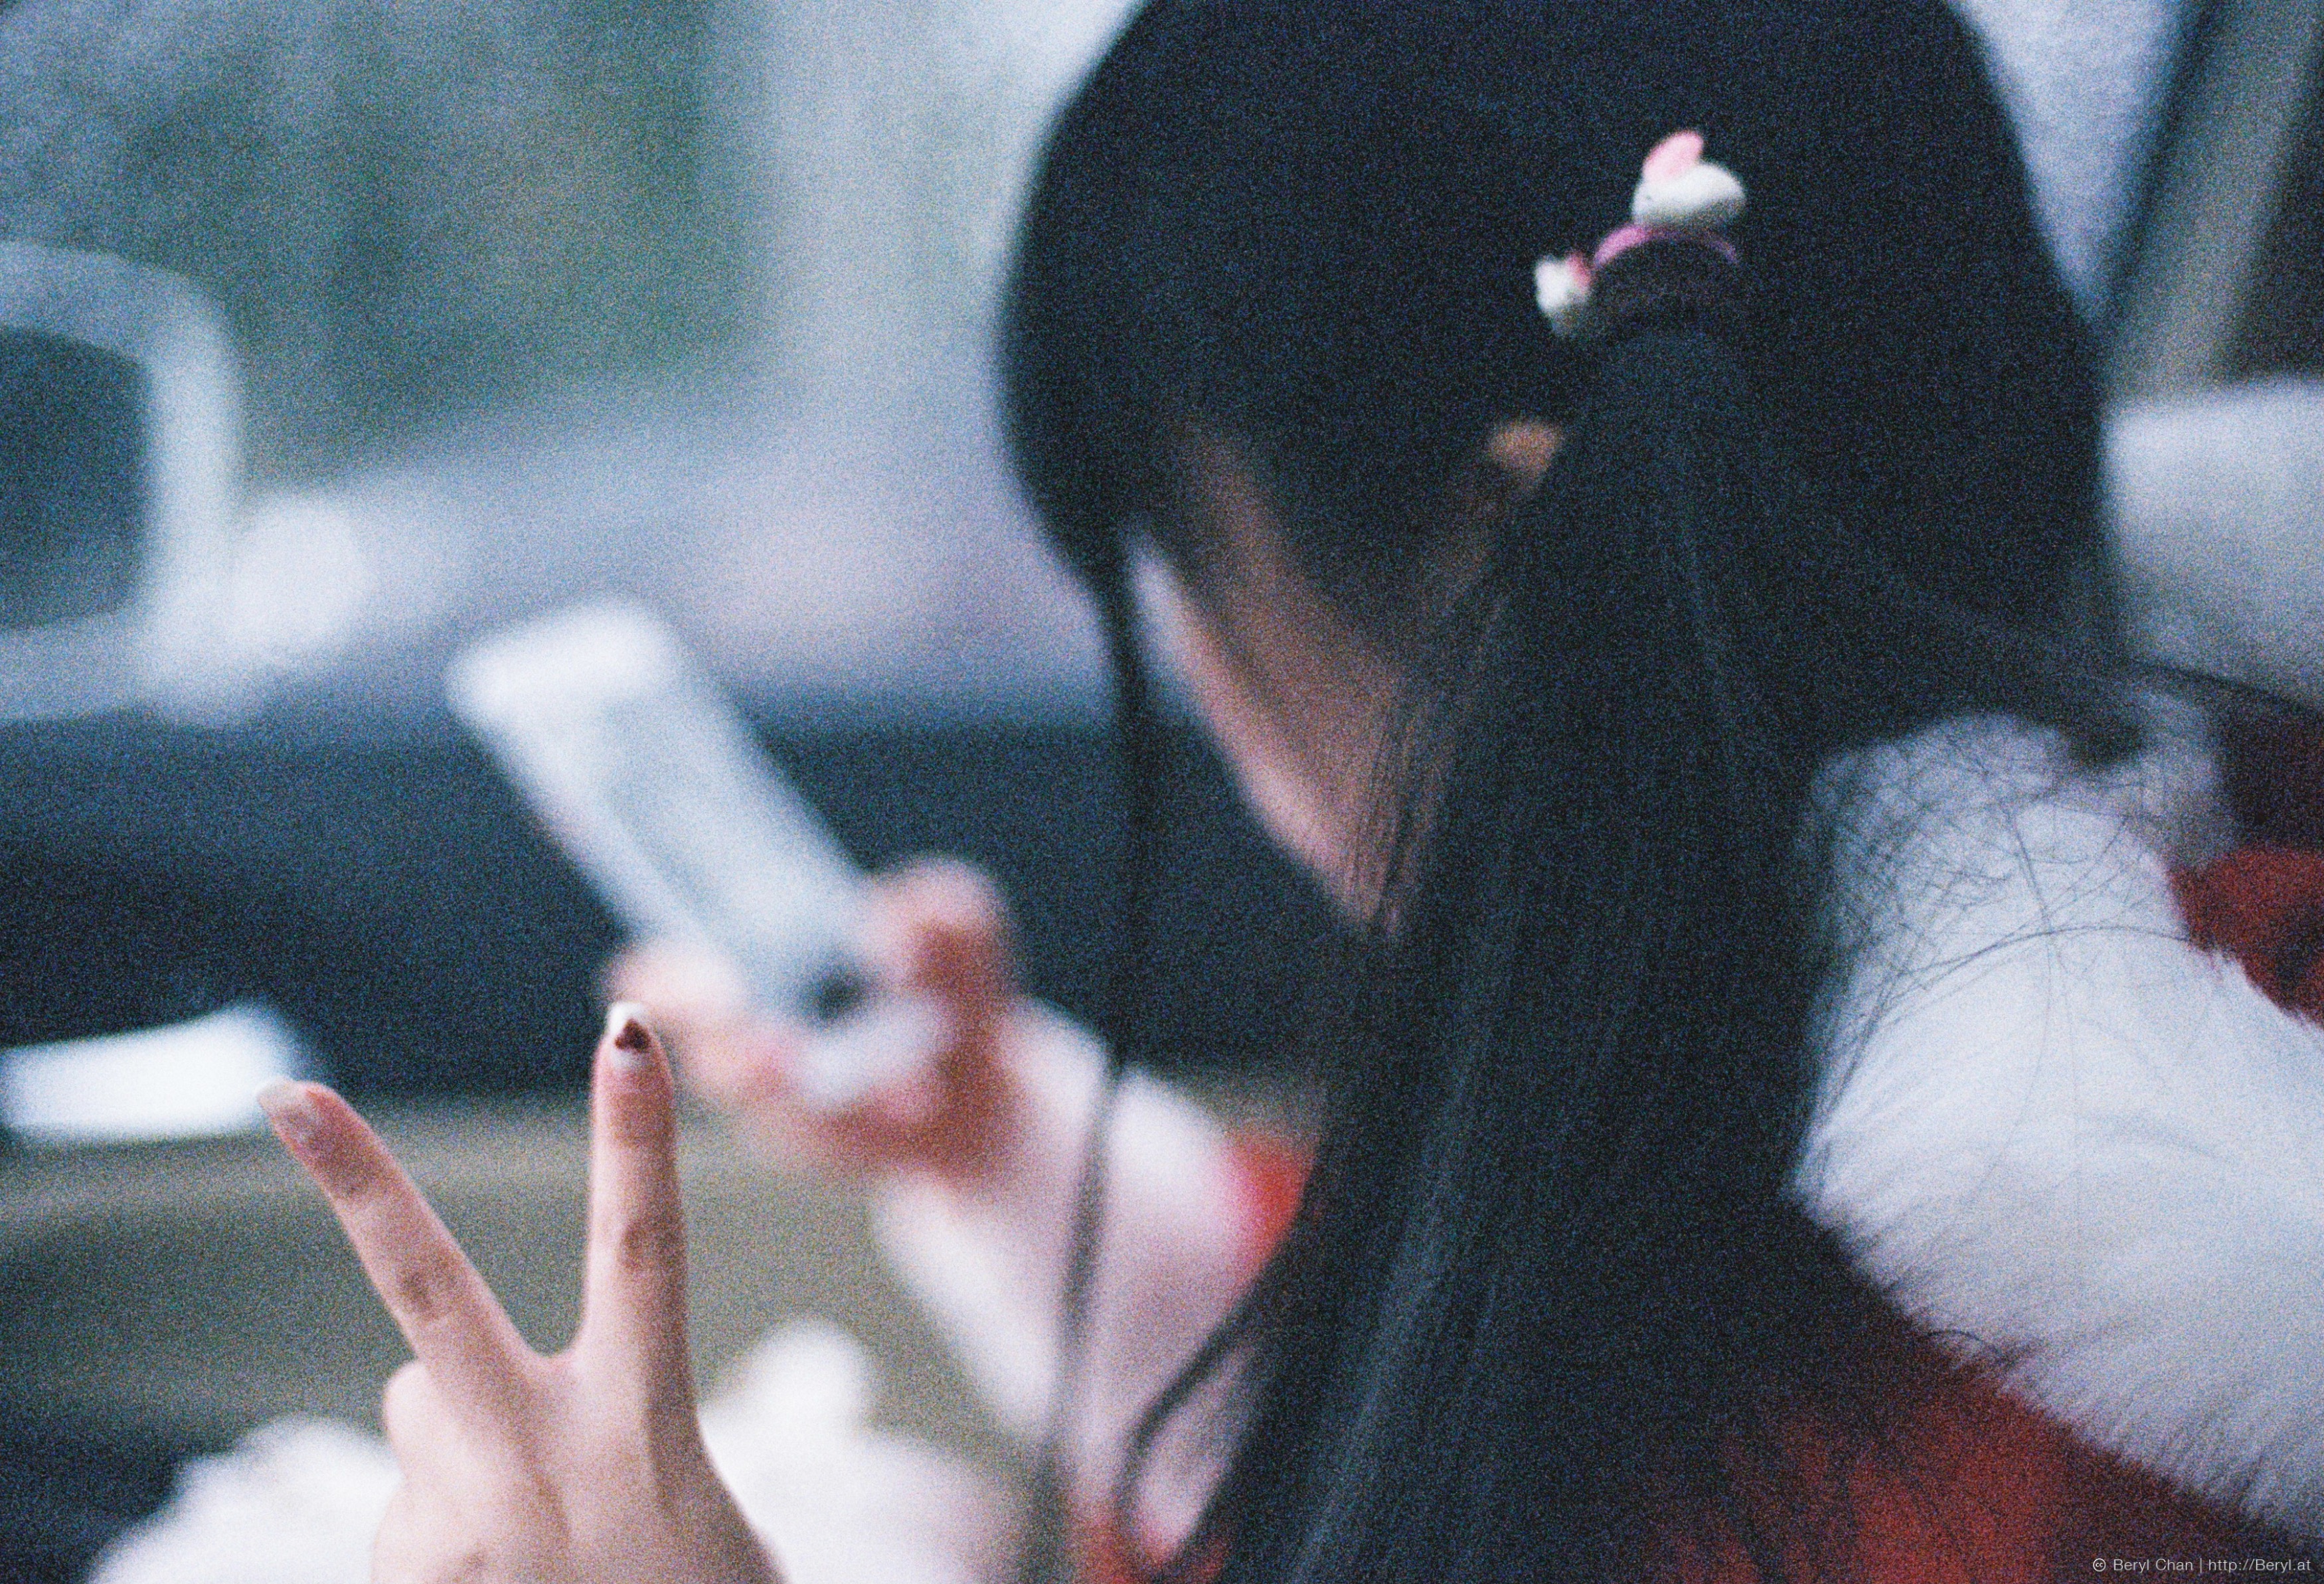
person, girl, hair, vintage, cute, film, analog, asian, fujifilm, portrait, chinese, nikon, musician, pink, 50mm, back, performance, singing, faceless, canton, skirt, nikkor, china, nikonf3, outfit, guangzhou, natura, natura1600, entertainment, interaction